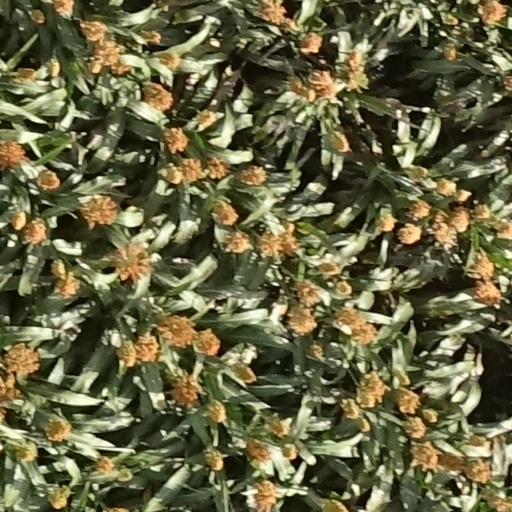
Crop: sorghum